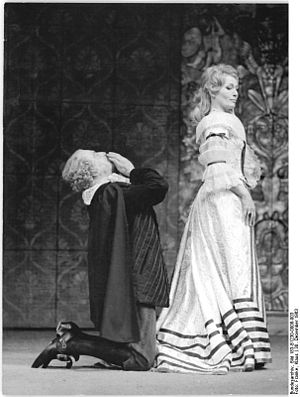
Molière / Molière i Danmark
Tysk opførelse af Tartuffe i 1963 med Inge Keller og Fred Düren.